Galbreath Wildlands Preserve

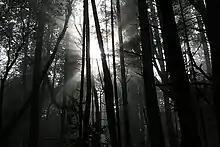
Trees near Wood Duck Pond at GWP.

Vegetation occurs in mosaics representative of the inner North Coast Range (NCoRI) and the outer North Coast Range (NCoRO) geo-floristic districts. Vegetation types in the watershed roughly follow soil type. Franciscan mélange derived soils support grassland, the Franciscan Coastal Belt derived soils support grass-scrub or forested vegetation, and valley fill supports mixed forest.